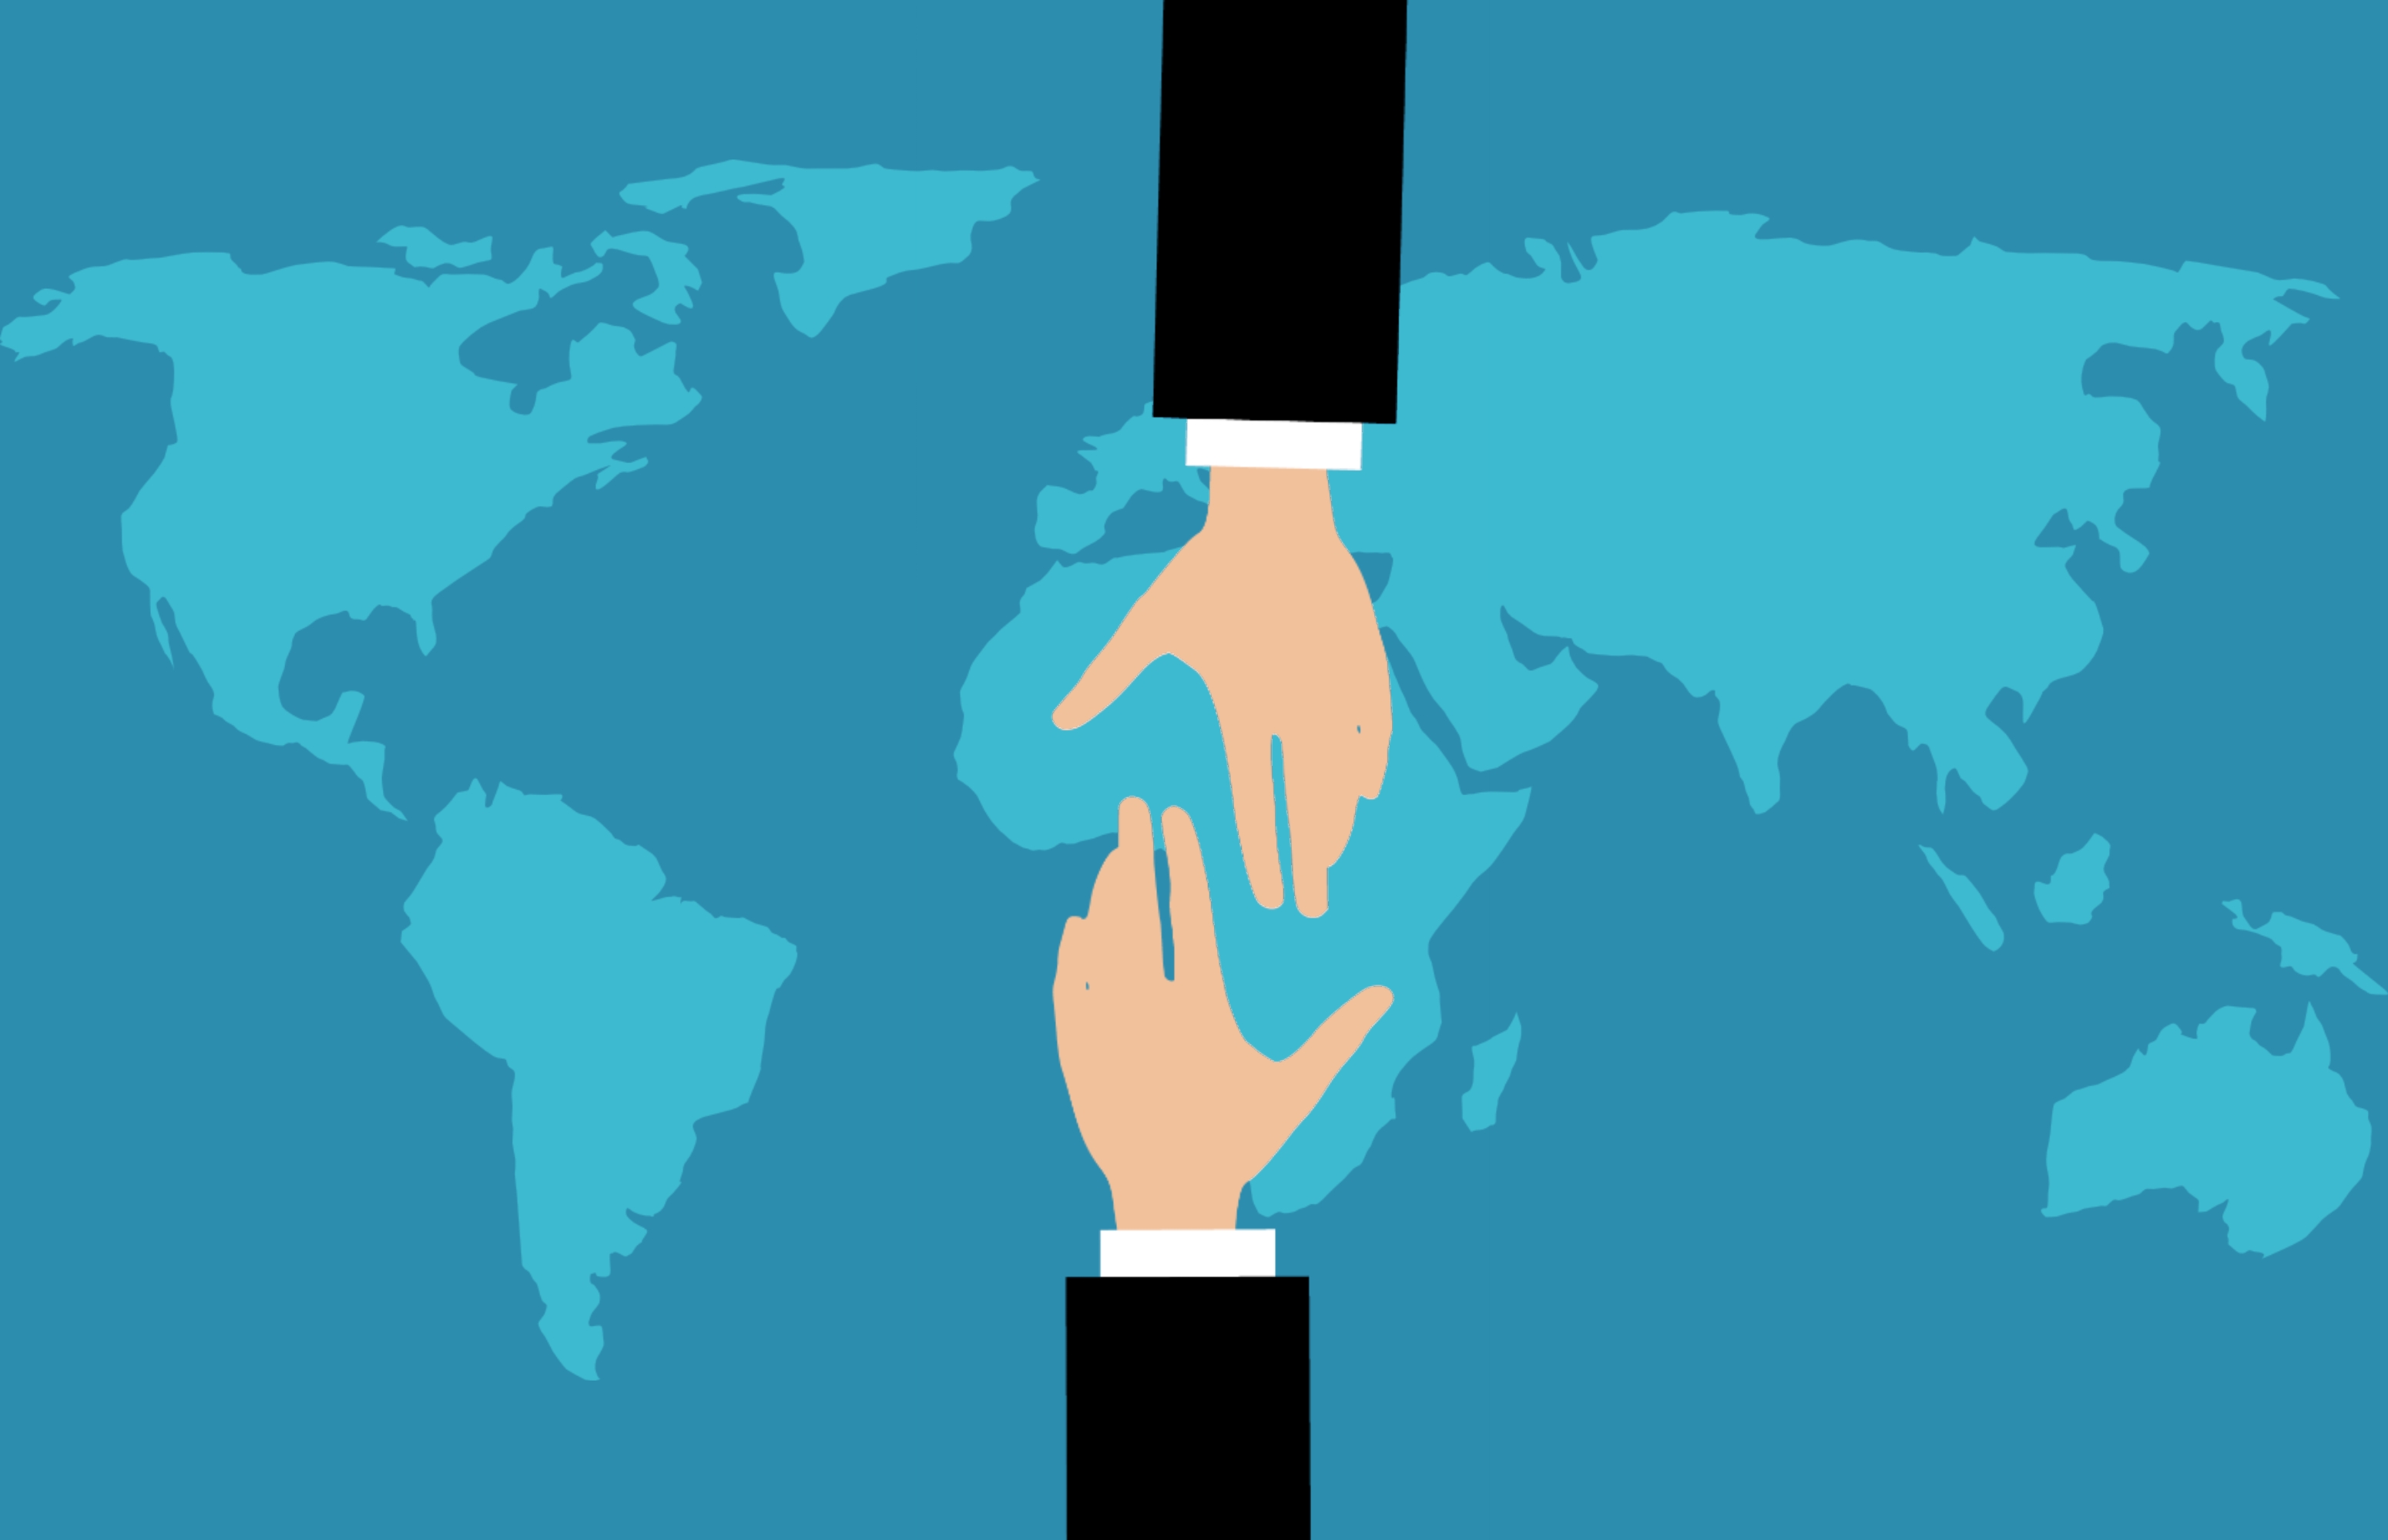
handshake, teamwork, world, peace, people, globe, planet, unity, love, earth, hand, diversity, day, agreement, environment, global, international, together, save, community, illustration, water, art